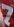
Number: 7